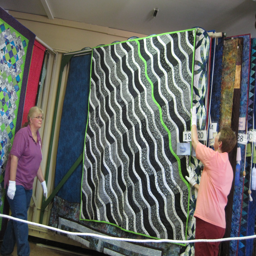
and this one 's diagonal stripes , in browns and greens .